Stendhal

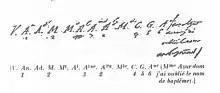
List of the women that he had loved, inserted in "Life of Henry Brulard", in 1835: "I dreamed deeply of these names, and of the astonishing stupidities and stupidities they did to me." (From left to right: Virginie Kubly, Angela Pietragrua, Adèle Rebuffel, Mina de Griesheim, Mélanie Guilbert, Angelina Bereyter, Alexandrine Daru, Angela Pietragrua, Matilde Dembowski, Clémentine Curial, Giulia Rinieri, Madame Azur-Alberthe de Rubempré)

Stendhal was a dandy and wit about town in Paris, as well as an obsessive womaniser. His genuine empathy towards women is evident in his books; Simone de Beauvoir spoke highly of him in "The Second Sex". She credited him for perceiving a woman as just a woman and simply a human being. Citing Stendhal's rebellious heroines, she maintained that he was a feminist writer. One of his early works is "On Love", a rational analysis of romantic passion that was based on his unrequited love for Mathilde, Countess Dembowska, whom he met while living at Milan. Later, he would also suffer "restlessness in spirit" when one of his childhood friends, Victorine got married. In a letter to Pauline, he described her as the woman of his dreams and wrote that he would have discovered happiness if he became her husband. This fusion of, and tension between, clear-headed analysis and romantic feeling is typical of Stendhal's great novels; he could be considered a Romantic realist.